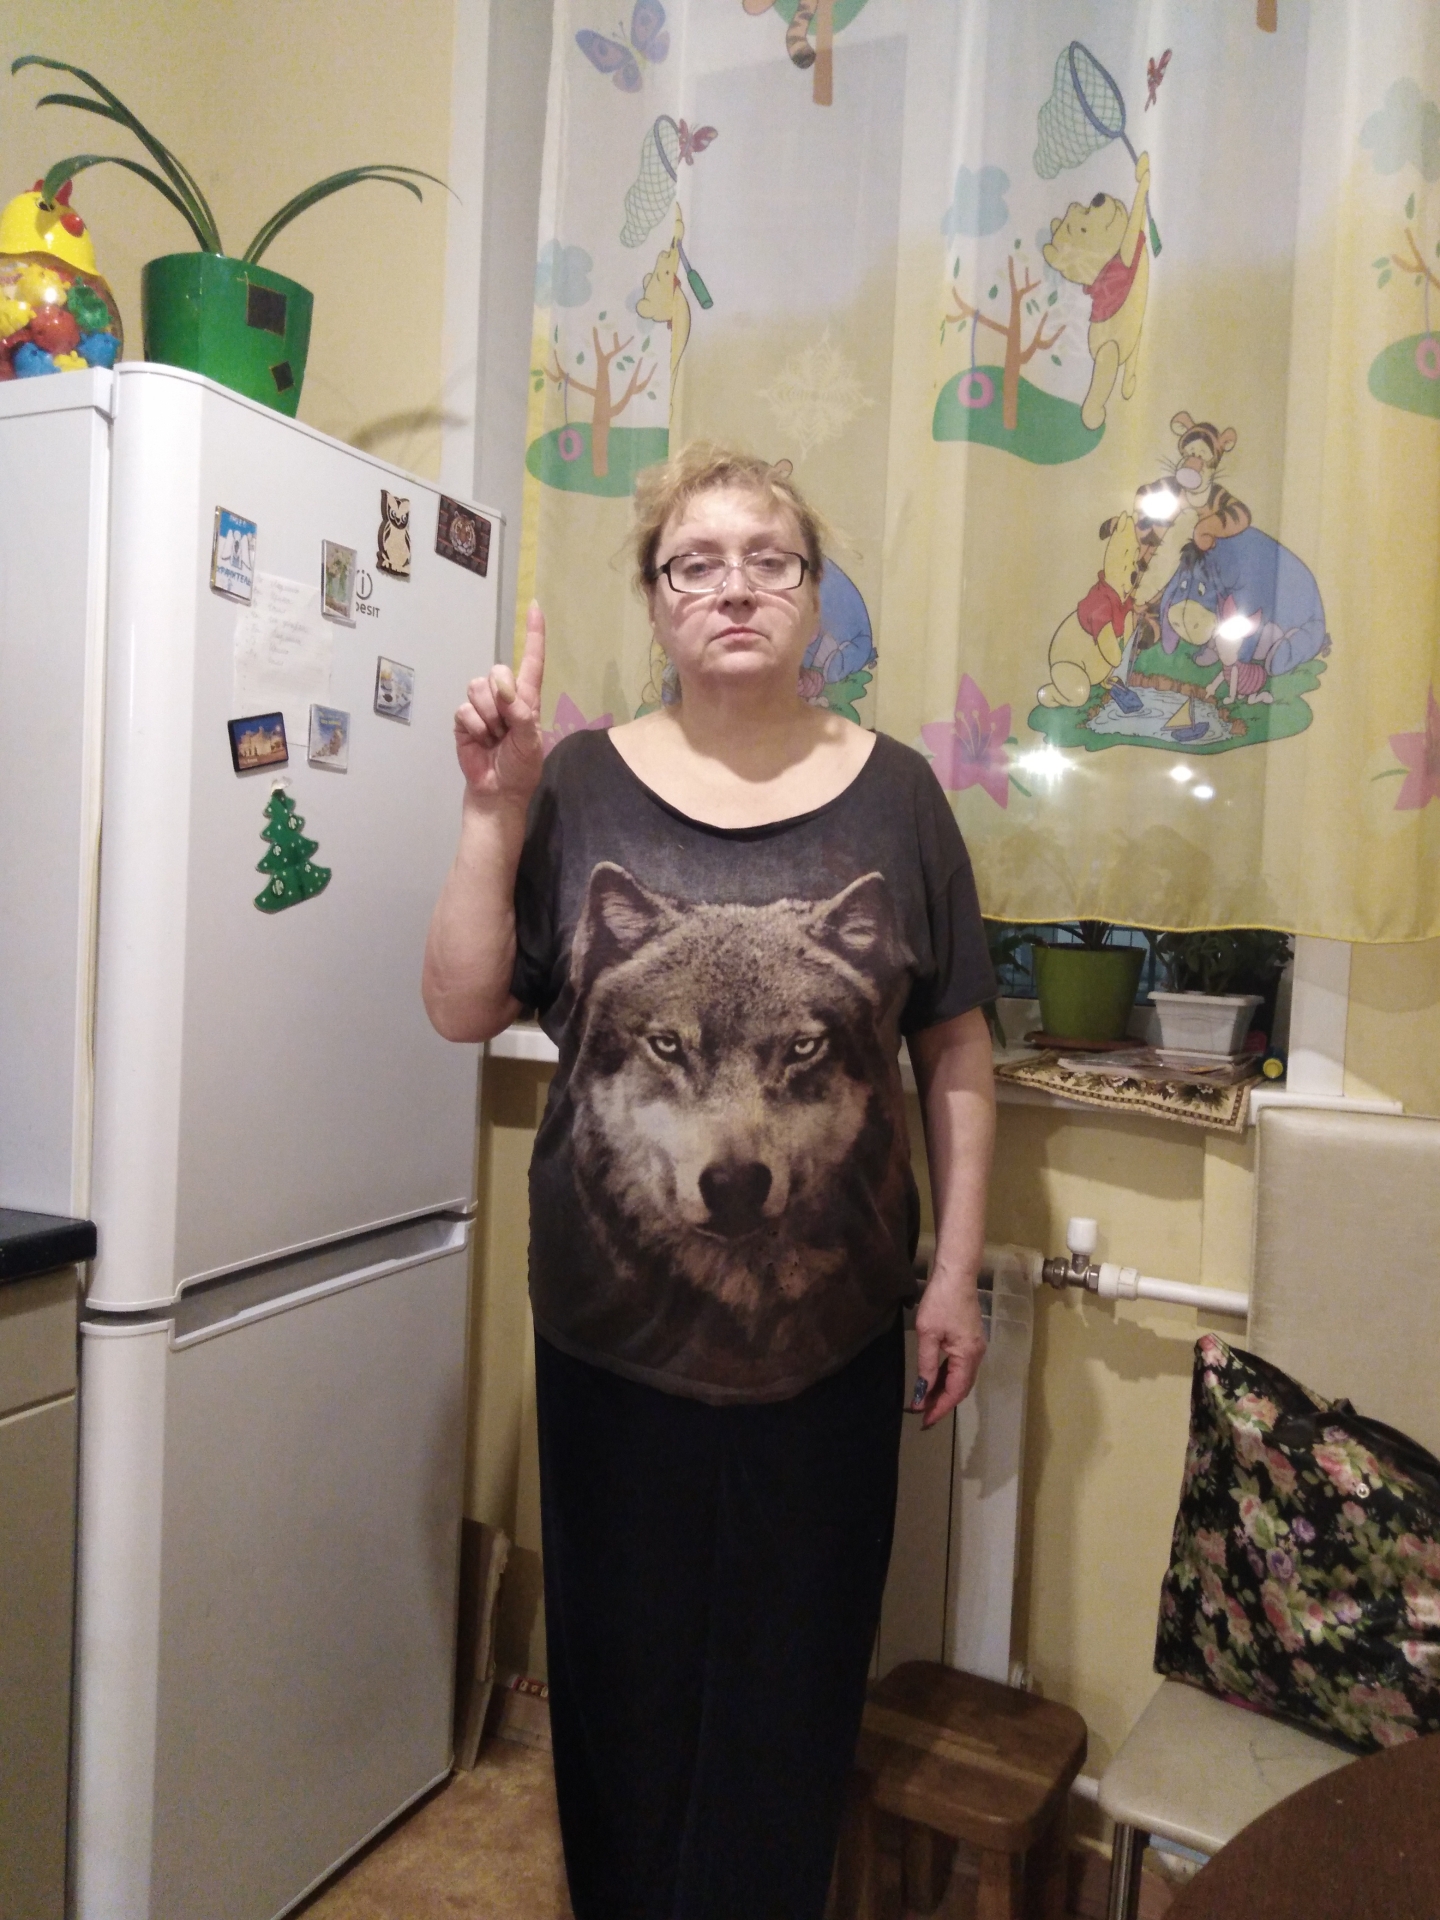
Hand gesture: one